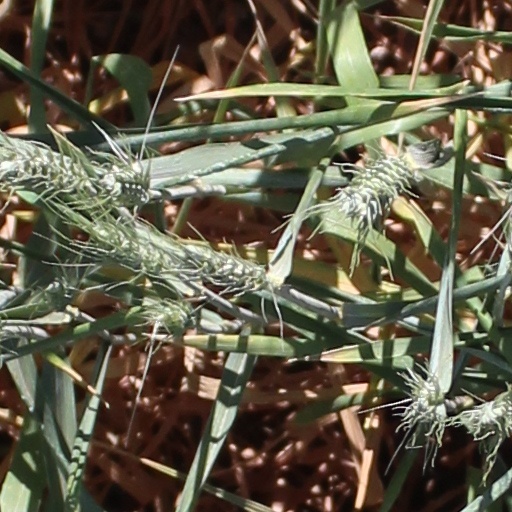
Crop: wheat